Arizona Complex League Brewers

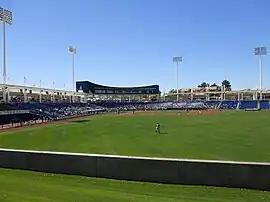
A baseball game being played on a green field surrouned by blue stadium seats

Unlike AZL Brewers teams from the initial 1988 to 1995 run, those in the second stretch starting in 2001 posted losing records through 2009. Despite the team's results, two Brewers were selected for the Arizona League Most Valuable Player Award during this period: Hernán Iribarren in 2004 and Lorenzo Cain in 2005.